Cadillac Escalade

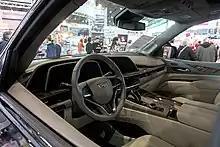
Interior

The 2015 Escalade lineup received an 8-speed transmission, surround view camera, and 4G LTE connectivity as part of a mid-year refresh, which also saw the wreaths on the grille disappear from the Escalade as part of Cadillac's plans to update the logo to emphasize the crest on all of its models.